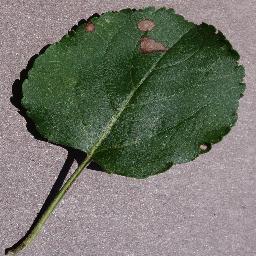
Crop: apple
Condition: black_rot